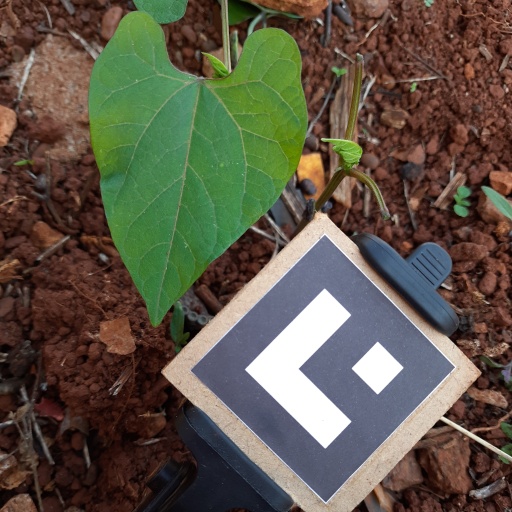
Observations: wavy surface, no eating holes, under shade